Kikstart: Off-Road Simulator

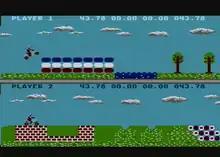
Gameplay screenshot (Atari 8-bit)

In the game, the player takes on the role of a stuntman controlling a stunt motorcycle. The screen is divided into two parts - the player can compete against the computer or another player. There are several different tracks available in the game, on each of them we can find a different set of obstacles, such as water tanks, buses, cars, trees, etc. The player has to choose the right form of control for each combination of hazards. Some of them need to be taken slowly, others quickly, and the player has to learn the right timing for his jumps and wheelies. Each section of a track must be completed within a given time limit, indicated by a clock at the top of the screen.